Harrisburg Air National Guard Base

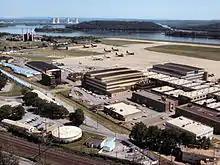
Olmsted Air National Guard Base – May 1979

Harrisburg Air National Guard Base is a United States Air Force base, located at Harrisburg International Airport, Pennsylvania. It is located west-southwest of Middletown, Pennsylvania.